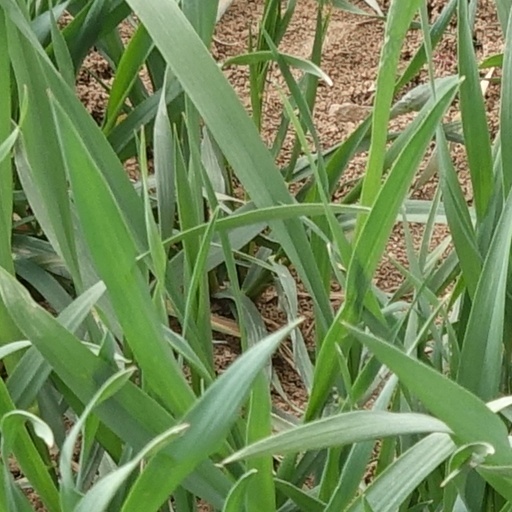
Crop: wheat